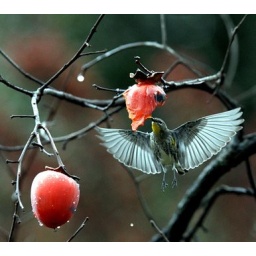
A hummingbird eats fruit from a tree Saturday, Dec. 18, 2010 in Los Angeles. (AP Photo/Nick Ut)